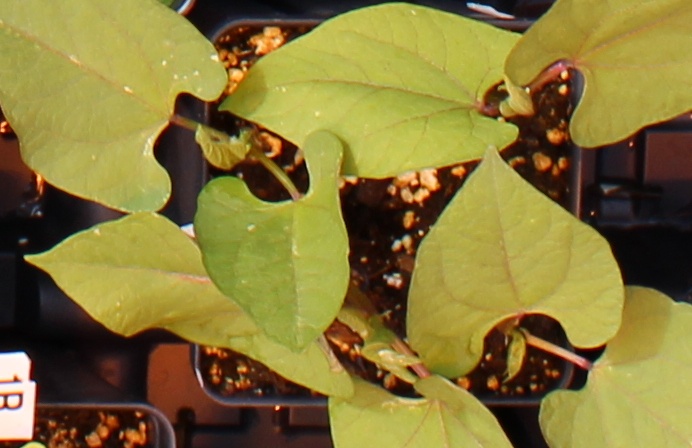
Label: Blackbean